Tokyu 2000 series

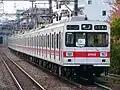
Set 2102 on the Den-en-toshi Line, with original roller blind destination indicators and no front end skirt, November 2004

The first two sets entered service on the Den-en-toshi Line in September 1992, with a third following in 1993.